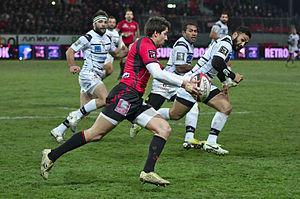
Le championnat de France de rugby à XV 2013-2014 ou Top 14 2013-2014 est la cent-quinzième édition du championnat de France de rugby à XV. Elle oppose les quatorze meilleures équipes de rugby à XV françaises. Le championnat débute le 16 août 2013 pour s'achever par une finale le 31 mai 2014 au Stade de France.